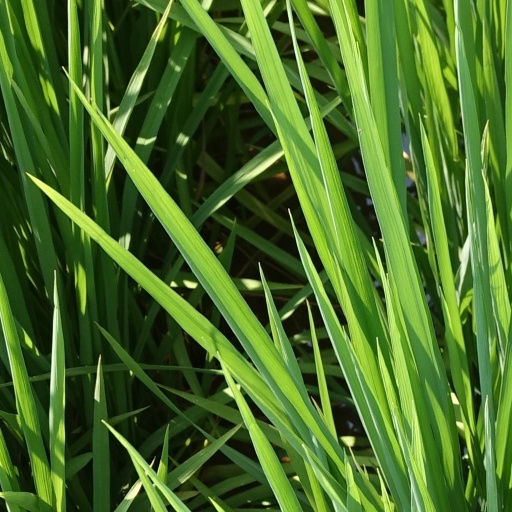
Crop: rice